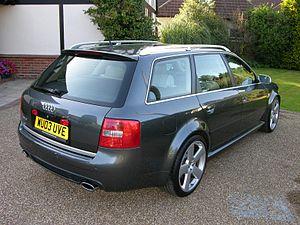
L'Audi RS6 est la version sportive de l'Audi A6 break. Elle est inspirée du concept SportVan présenté en 1985 au salon de Francfort.